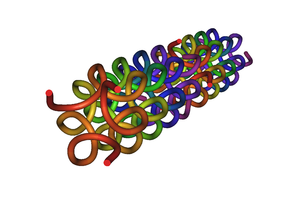
L'hélice de collagène est une forme essentielle de la structure secondaire du collagène. Il s'agit d'une triple hélice polypeptidique constituée de la séquence répétée d'acides aminés Gly–X–Y, où X et Y sont souvent des résidus de proline ou d'hydroxyproline. La glycine, la proline et l'hydroxyproline doivent être à la bonne place et le roupe hydroxyle doit avoir la configuration appropriée. Ainsi, l'hydroxyproline accroît la stabilité thermique de la triple hélice lorsqu'elle est située en position Y, mais pas lorsqu'elle est située en position X.